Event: Ecuador Earthquake
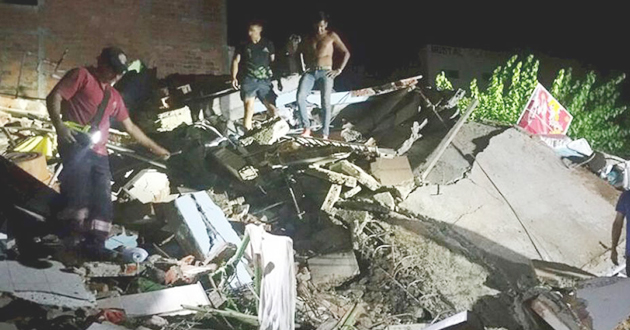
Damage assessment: damage